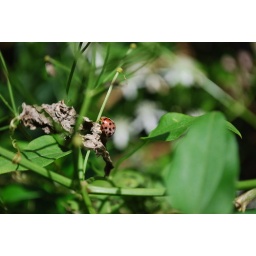
Lady bird in the garden of my house in Thrissur